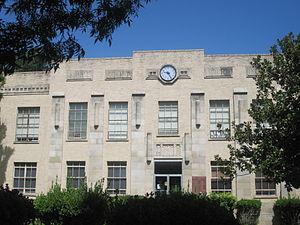
Le comté de Kimble, en anglais : Kimble County, est un comté situé dans le sud-centre de l'État du Texas aux États-Unis. Le siège du comté est la ville de Junction. Selon le recensement des États-Unis de 2010, sa population est de 4 807 habitants.